Middenbury House

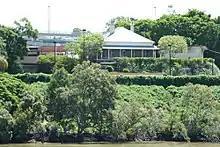
Middenbury from West End looking across the Brisbane River, 2009

Timothy O'Shea died age 91 at Middenbury in 1922. Ella, Pat and Ted (d.1930) never married and lived out their days at Middenbury in comfortable circumstances. Prior to World War II, Middenbury became a well-known social venue for the elite in Brisbane, with the house and the grounds hosting numerous events and guests. The social pages of Brisbane's newspapers regularly reported on occasions held at the residence including events connected to racing and regatta parties. In 1936 Ella was featured as part of The Courier-Mail's "Brisbane Hostesses in the Home" series. Pictured in the drawing room of Middenbury, the article claimed, "Musicians, actors, travellers...who have been guests...have spread the fame of Miss Ella O'Shea as a hostess in all the English speaking countries". Ella O'Shea died on 2 February 1949, age 92. Three days later, on 5 February, Pat, who was reported as saying to his close friends, "If I live only five minutes after my sister, I shall die happy" also died, both leaving substantial estates. Pat's obituary in the Sunday Mail noted the end of an era at the now empty Middenbury, where, "Titled people, actors, artists, world celebrities were invited...They found its halls a home and its gardens a soft sanctuary".